Our Tropical Island

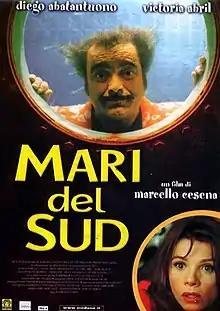

Our Tropical Island is a 2001 Italian comedy film written and directed by Marcello Cesena and starring Diego Abatantuono and Victoria Abril.